Brian May

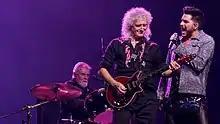
Queen + Adam Lambert performing at the O Arena in December 2017

At the end of 2004, May and Taylor announced that they would reunite and return to touring in 2005, with Paul Rodgers, the founder and former lead singer of Free and Bad Company. Brian May's website also stated that Rodgers would be "featured with" Queen as Queen + Paul Rodgers, not replacing the late Freddie Mercury. The retired John Deacon would not be participating.